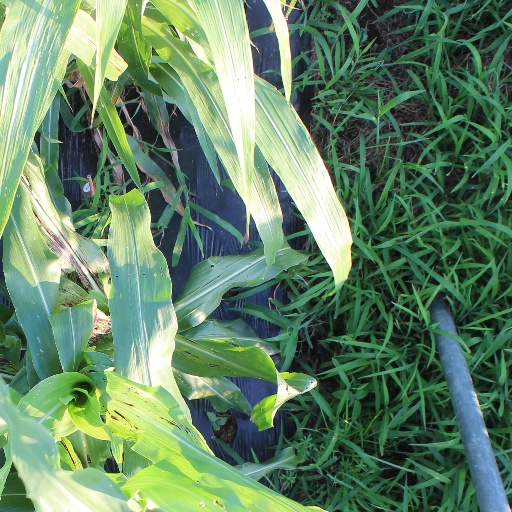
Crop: sorghum